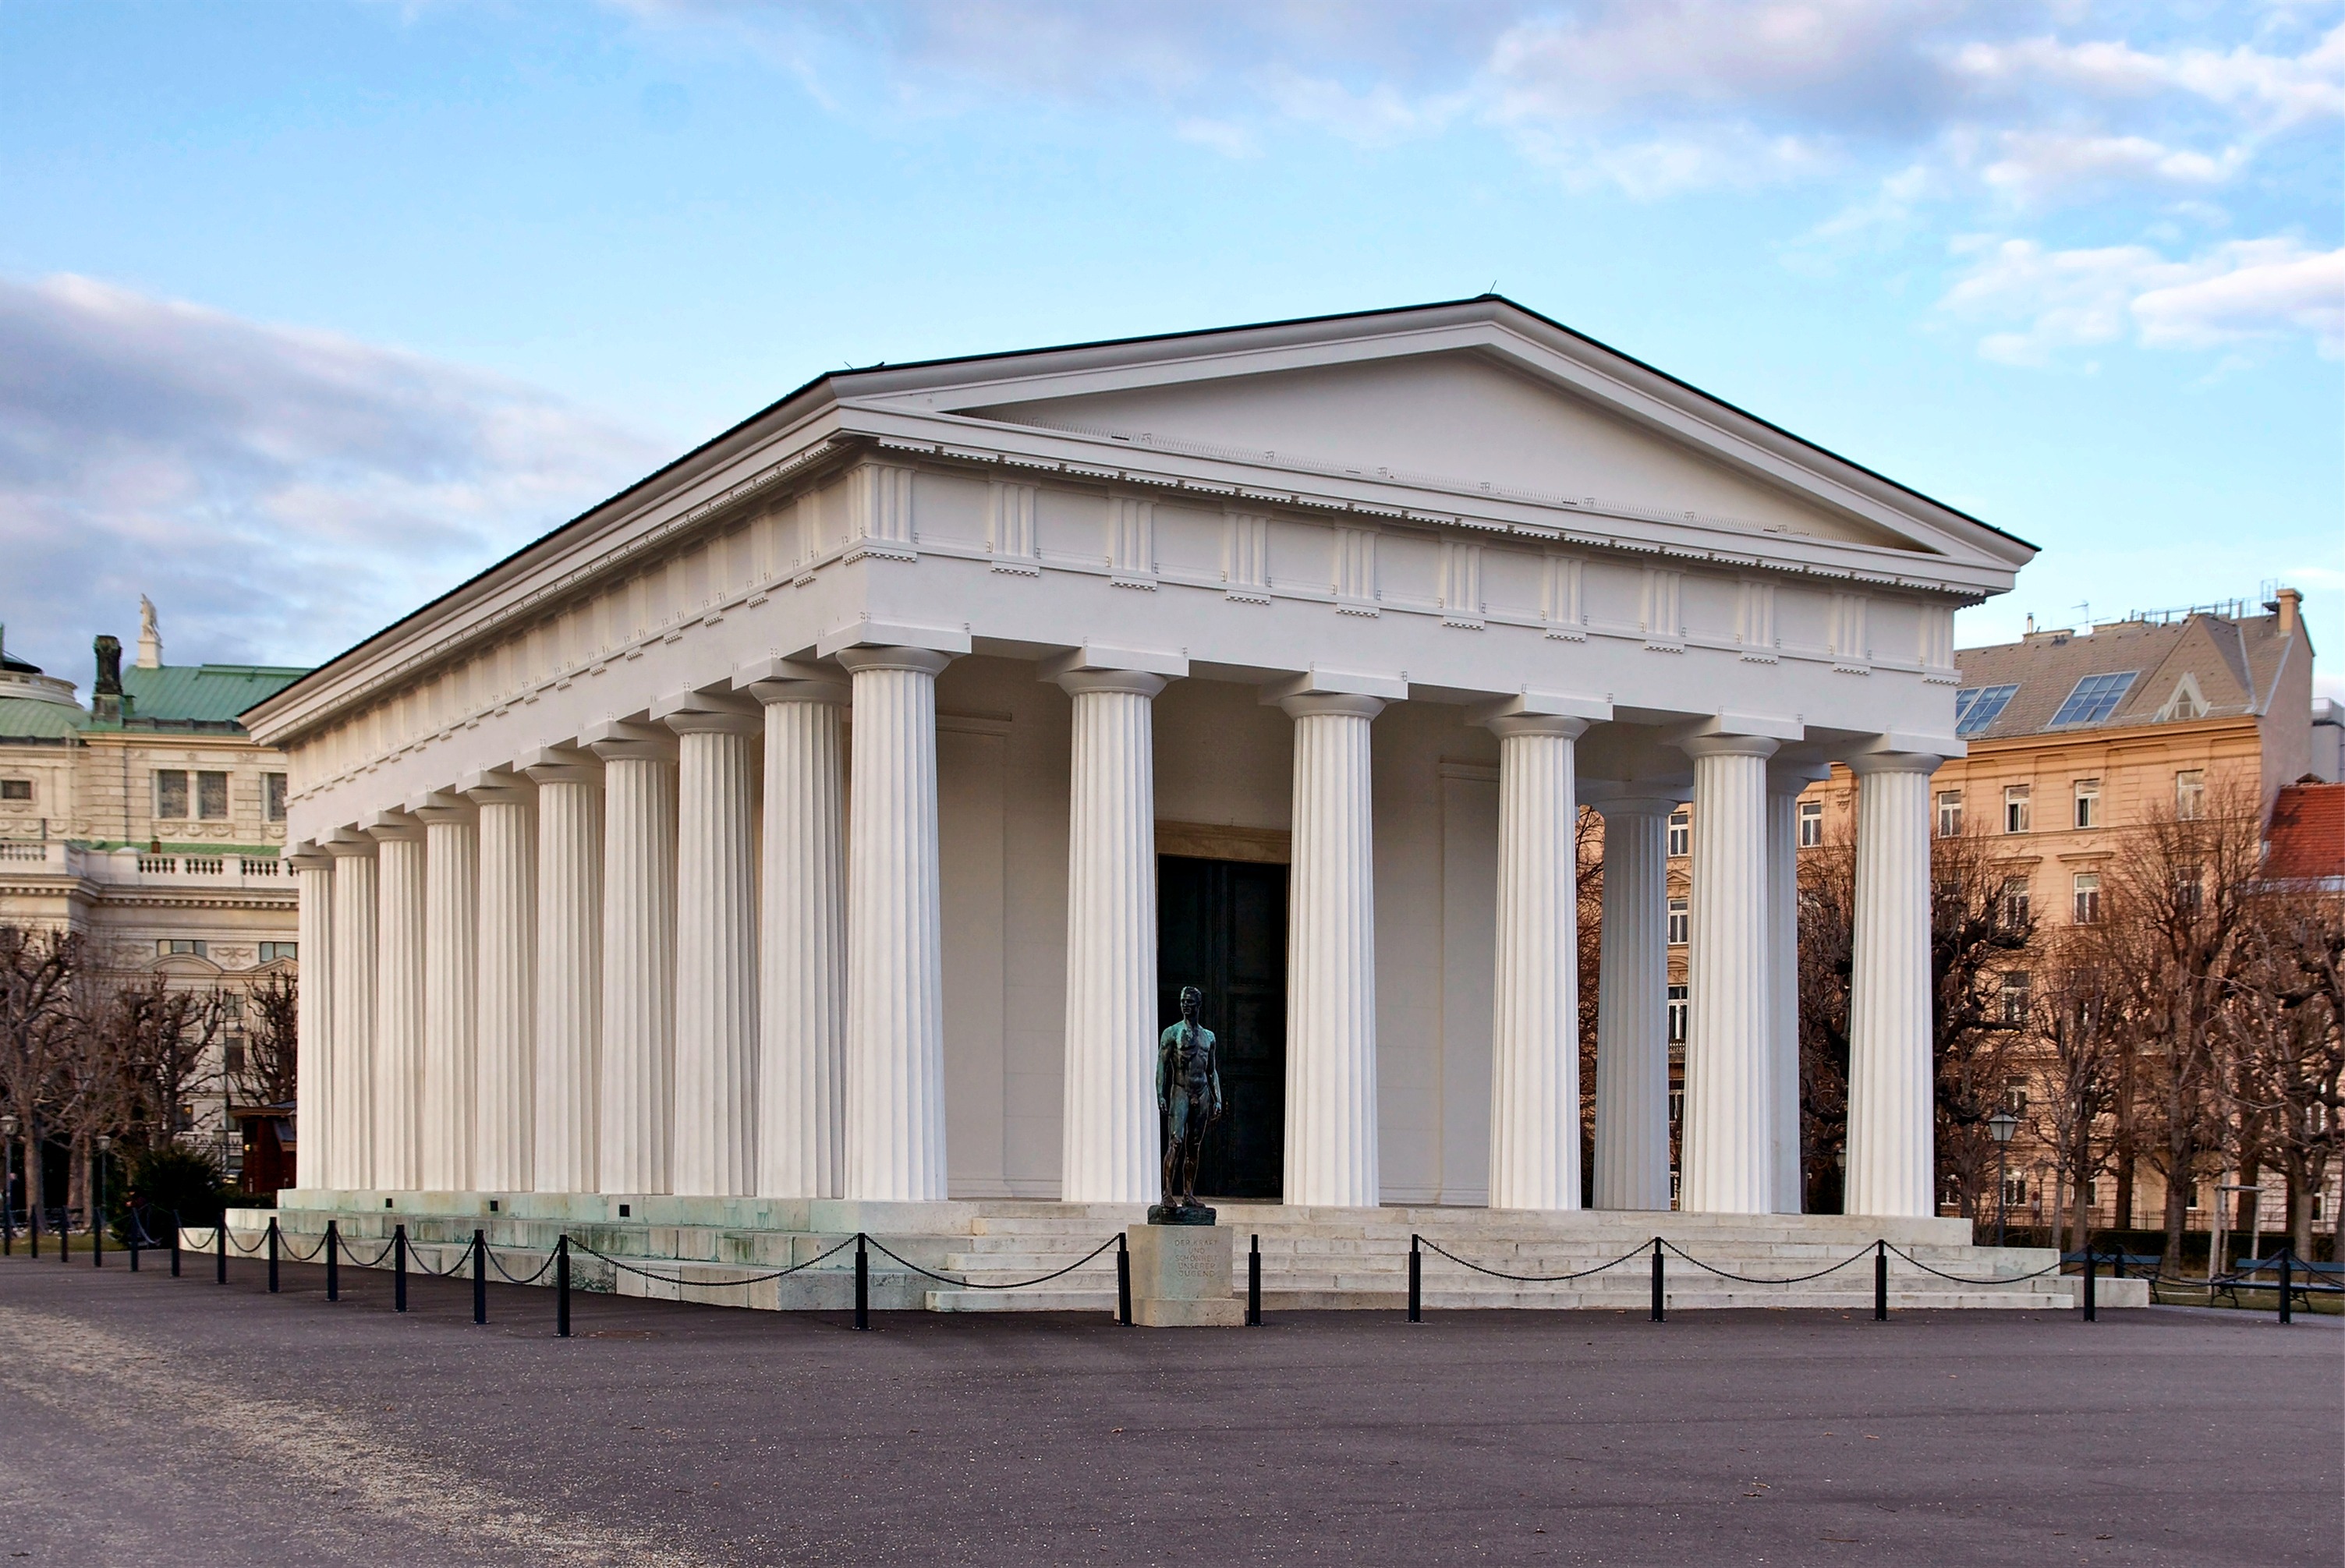
architecture, sky, building, city, urban, downtown, landmark, facade, historic, place of worship, austria, outside, clouds, columns, vienna, synagogue, tourist attraction, estate, courthouse, cities, temple of theseus